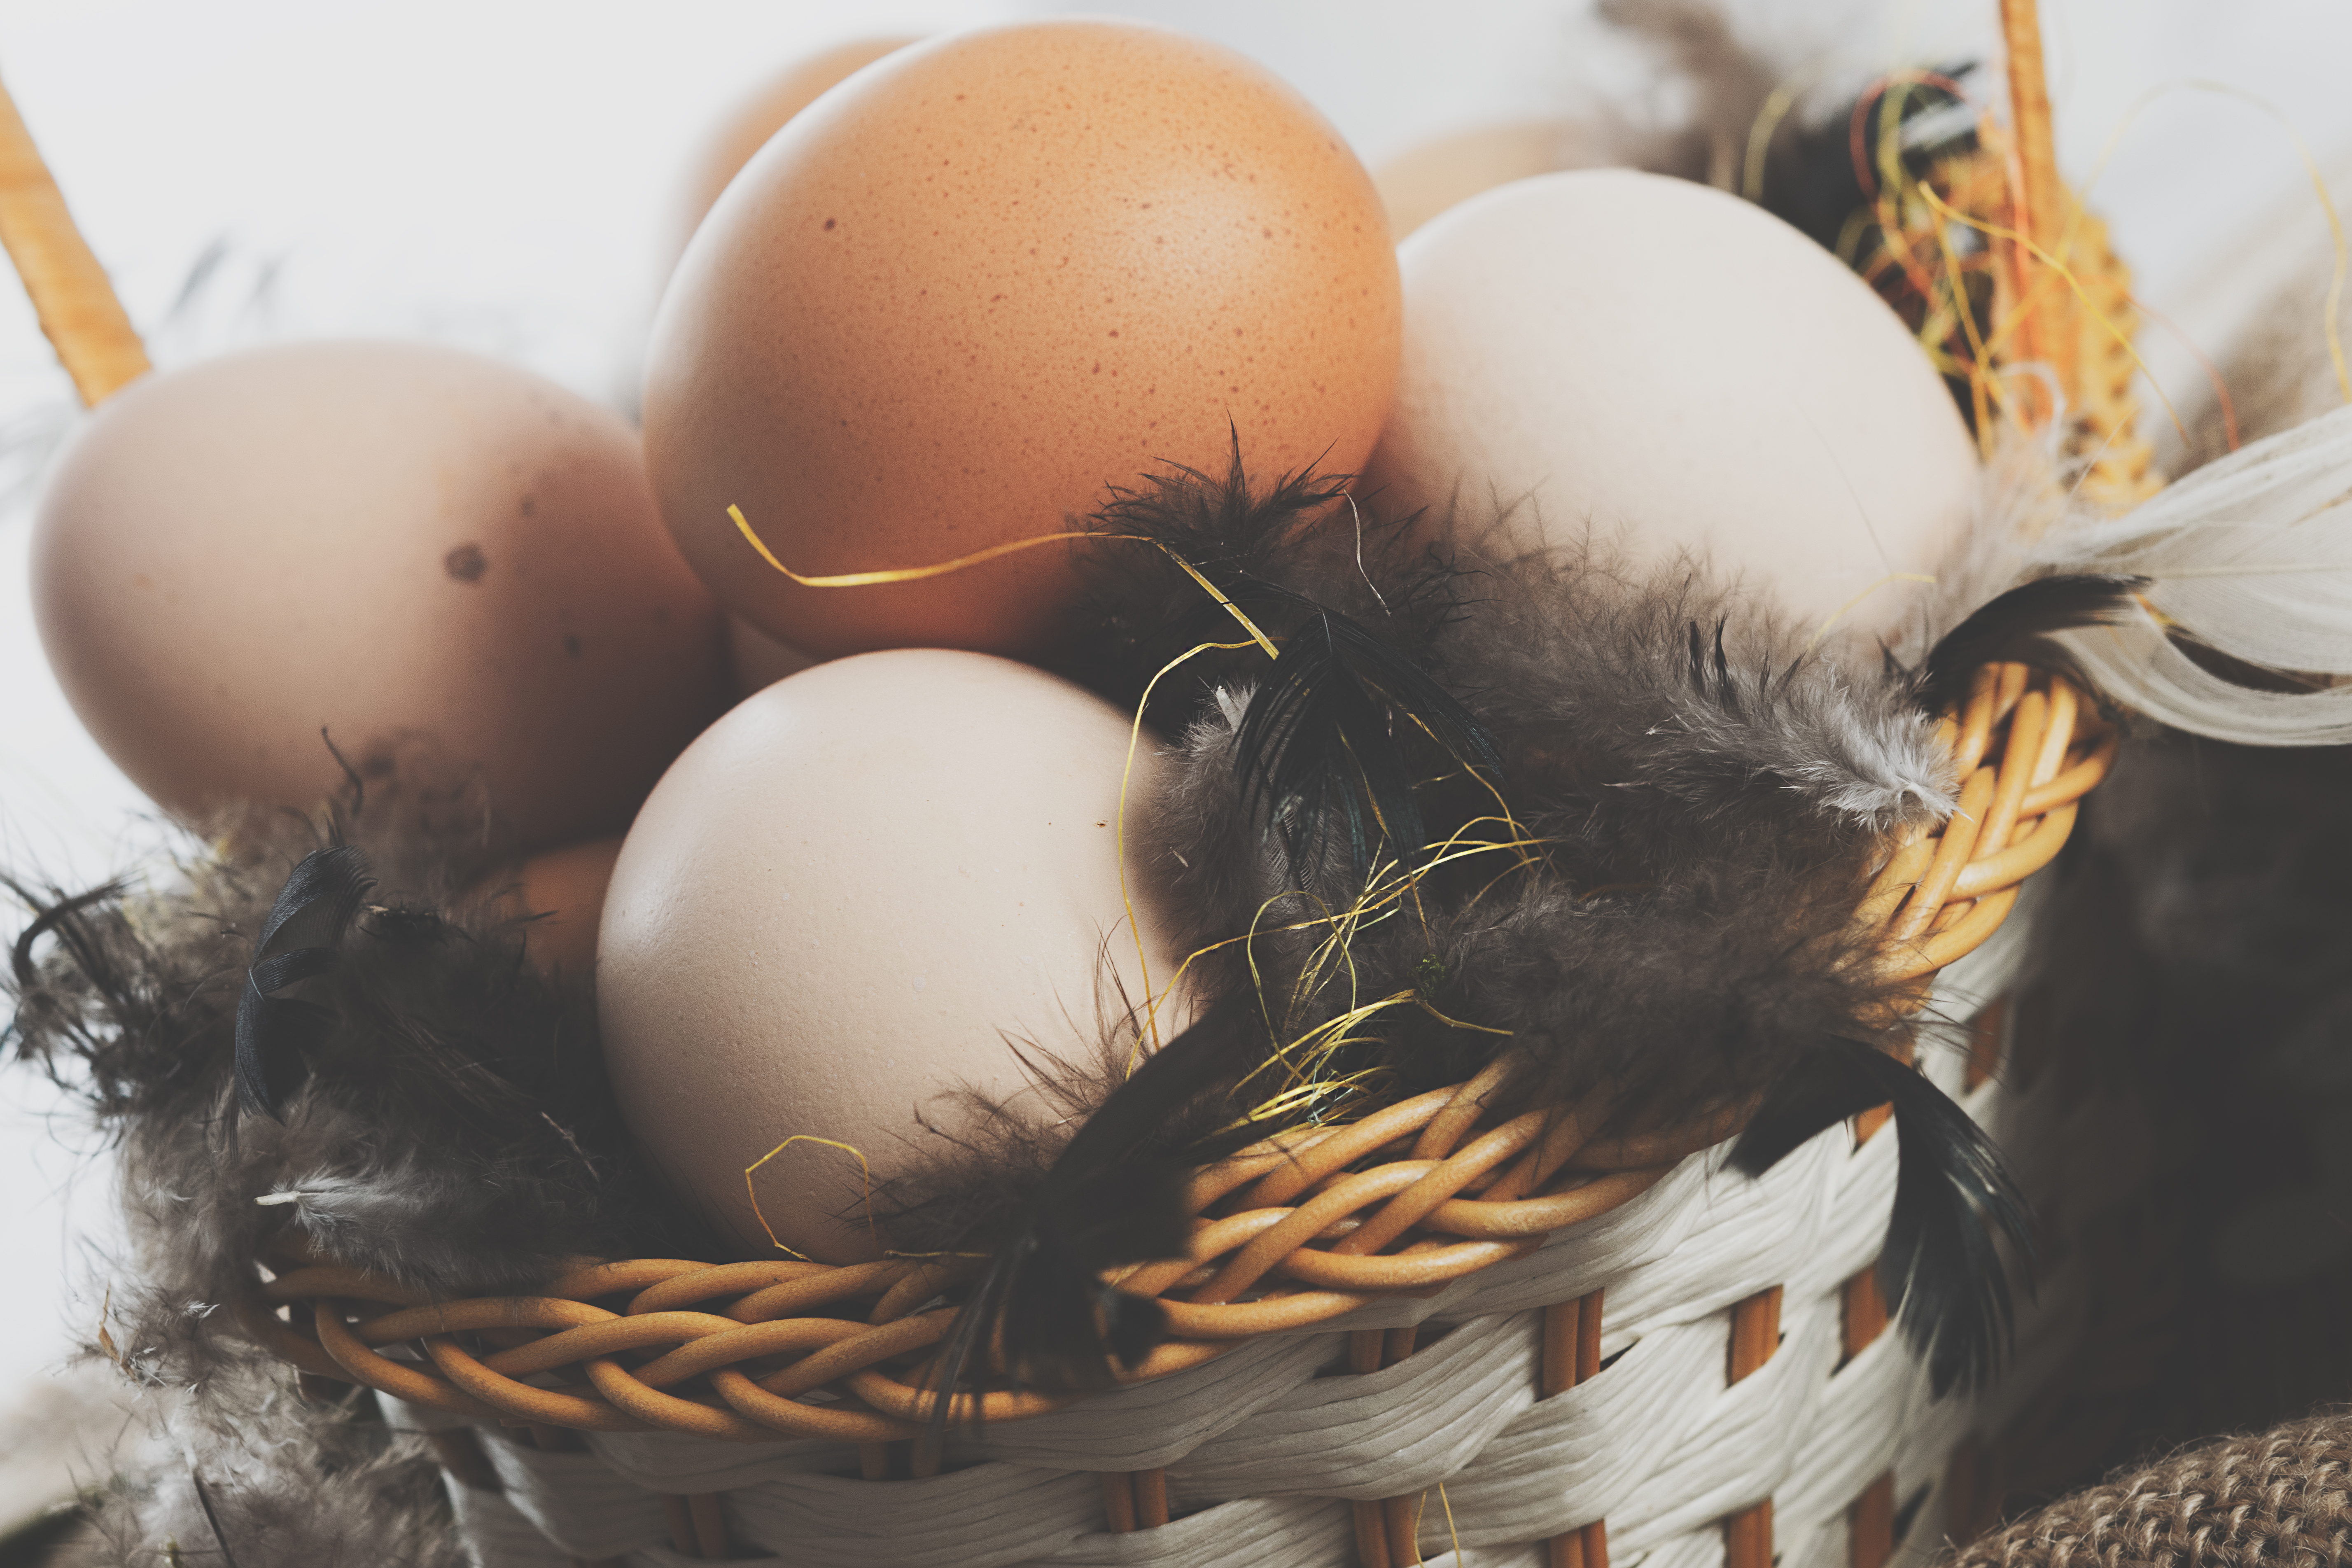
easter, decoration, eggs, basket, rural, vintage, tradition, closeup, food, vertebrate, egg, twig, wood, bird nest, event, nest, storage basket, bird, still life photography, still life